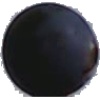
Label: blue_grape